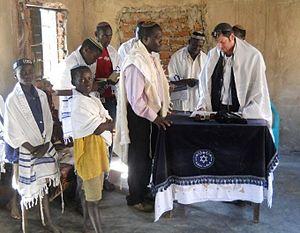
Les Abayudaya forment une communauté Baganda de l'est de l'Ouganda, près de la ville de Mbale, qui pratique le judaïsme. Ses membres respectent le cacherout et observent le chabbat. Ils vivent dans plusieurs villages. La plupart se reconnaissent dans le judaïsme réformé ou dans le judaïsme reconstructionniste. Cependant, les villageois de Putti suivent une pratique orthodoxe issue du judaïsme rabbinique.